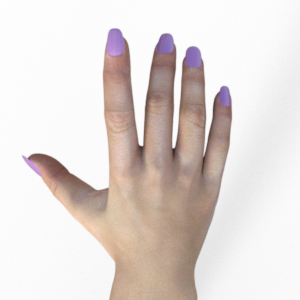
Label: paper